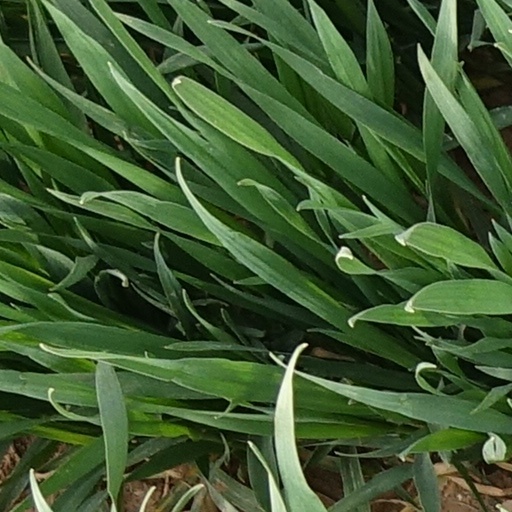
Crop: wheat